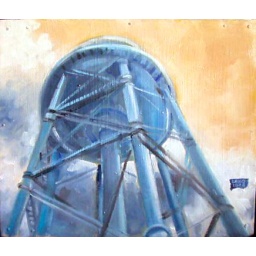
water tower in eurekasold